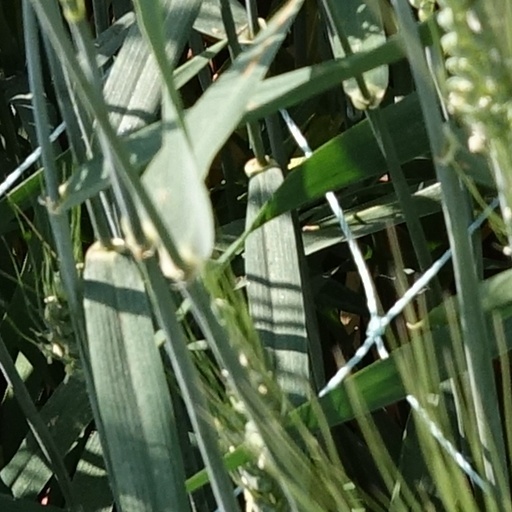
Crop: wheat